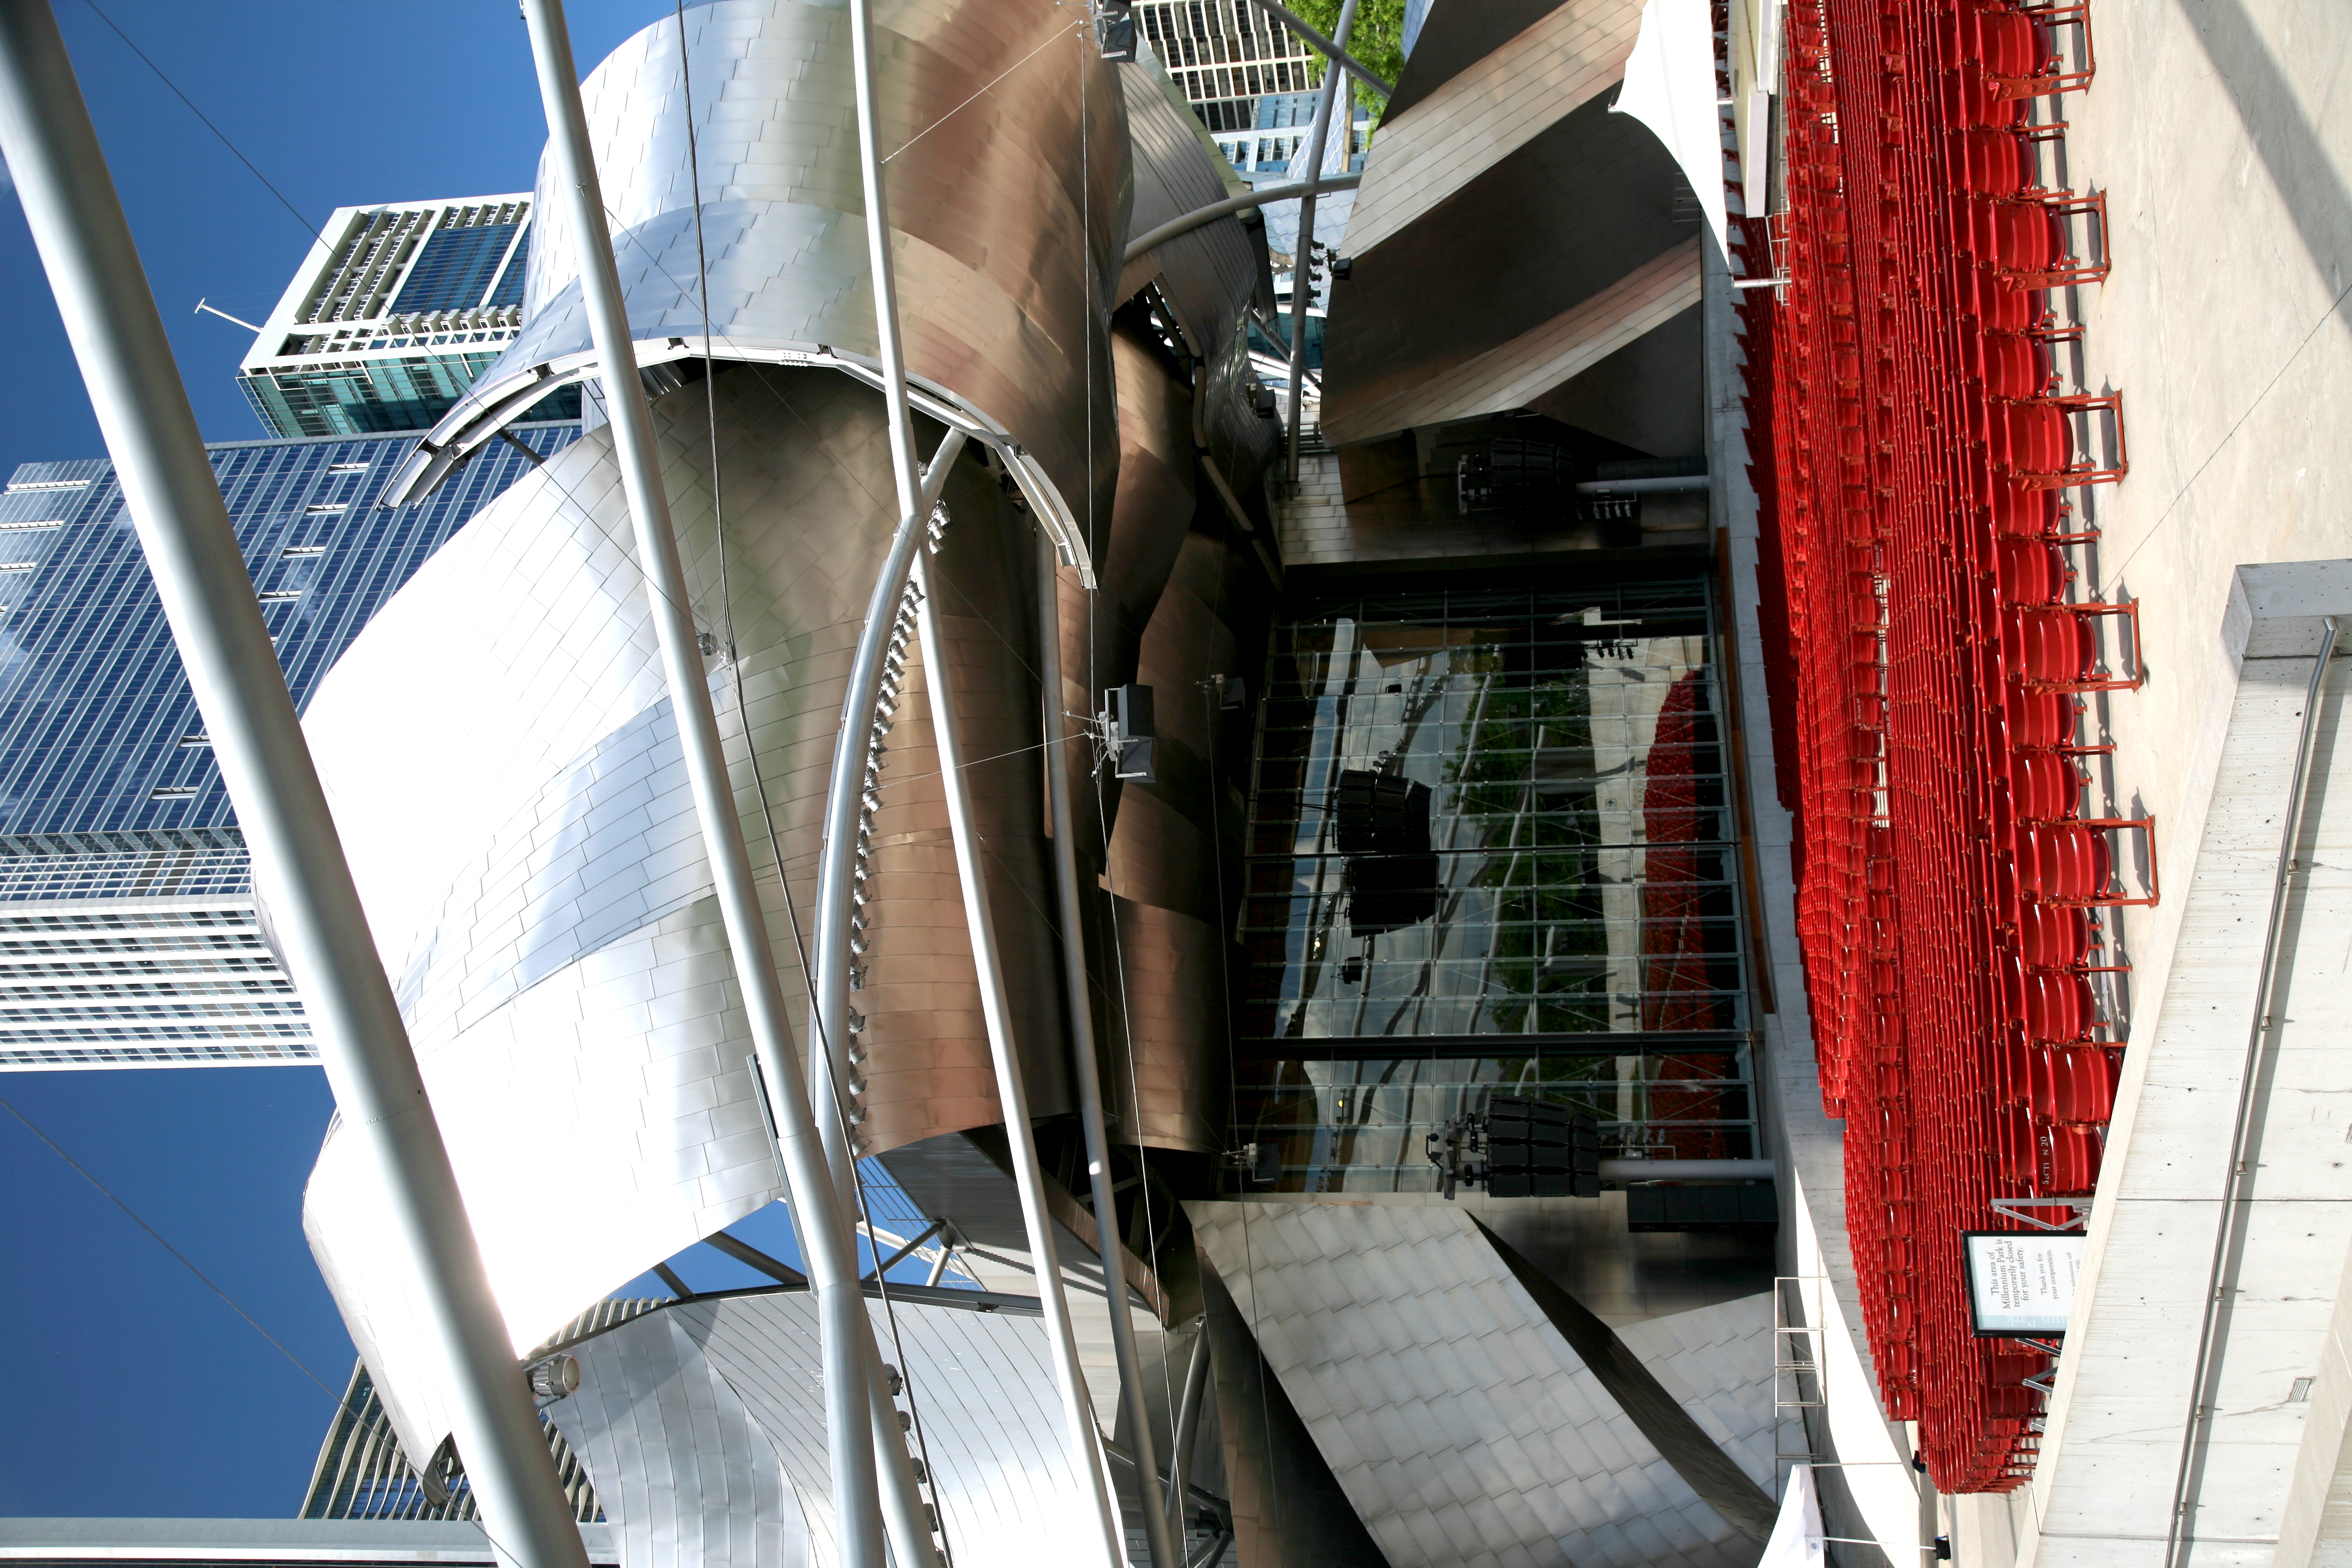
cloud, architecture, structure, roof, vehicle, canon, park, chicago, facade, stadium, arena, nuages, illinois, pavilion, fountain, urbanlandscape, enfants, gehry, canon5d, joie, millenniumpark, clats, jaypritzker, bridgeway, racteur, sport venue